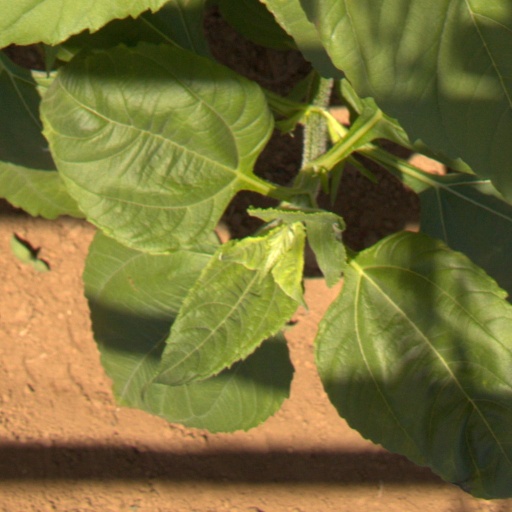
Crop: Jerusalem artichoke